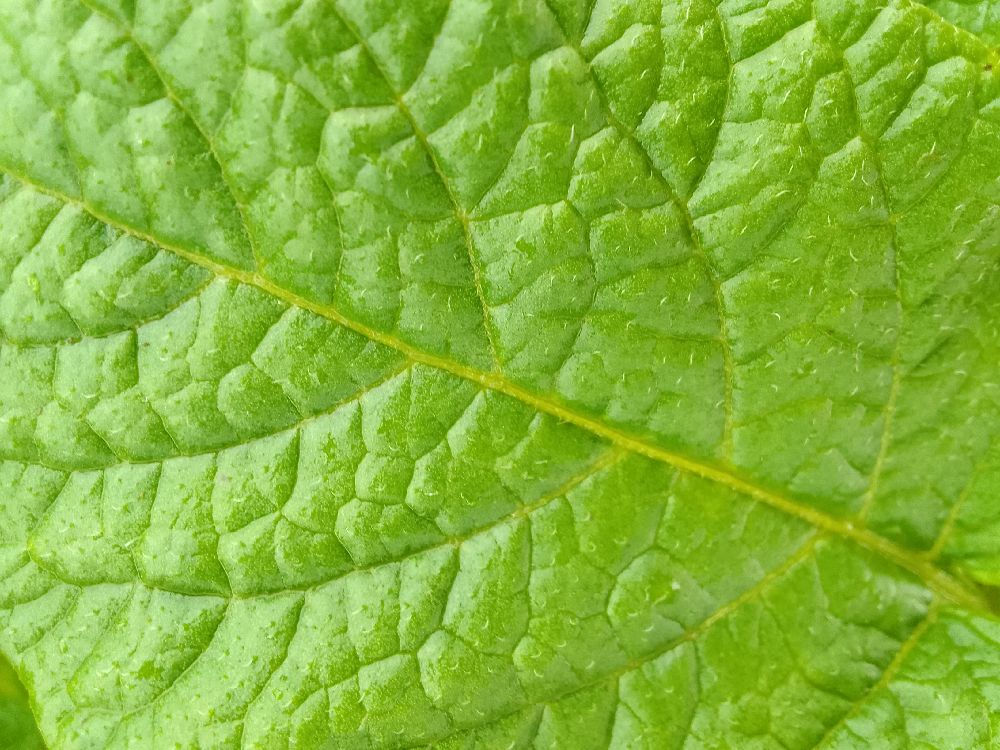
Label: Healthy